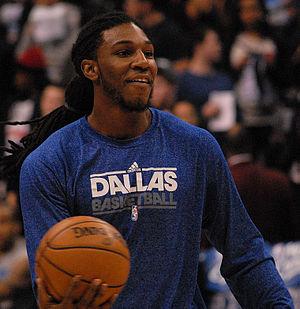
Jae Crowder, né le 6 juillet 1990, à Villa Rica, en Géorgie, est un joueur américain de basket-ball. Il évolue aux postes d'ailier et d'ailier fort.